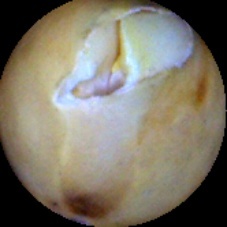
Label: Broken